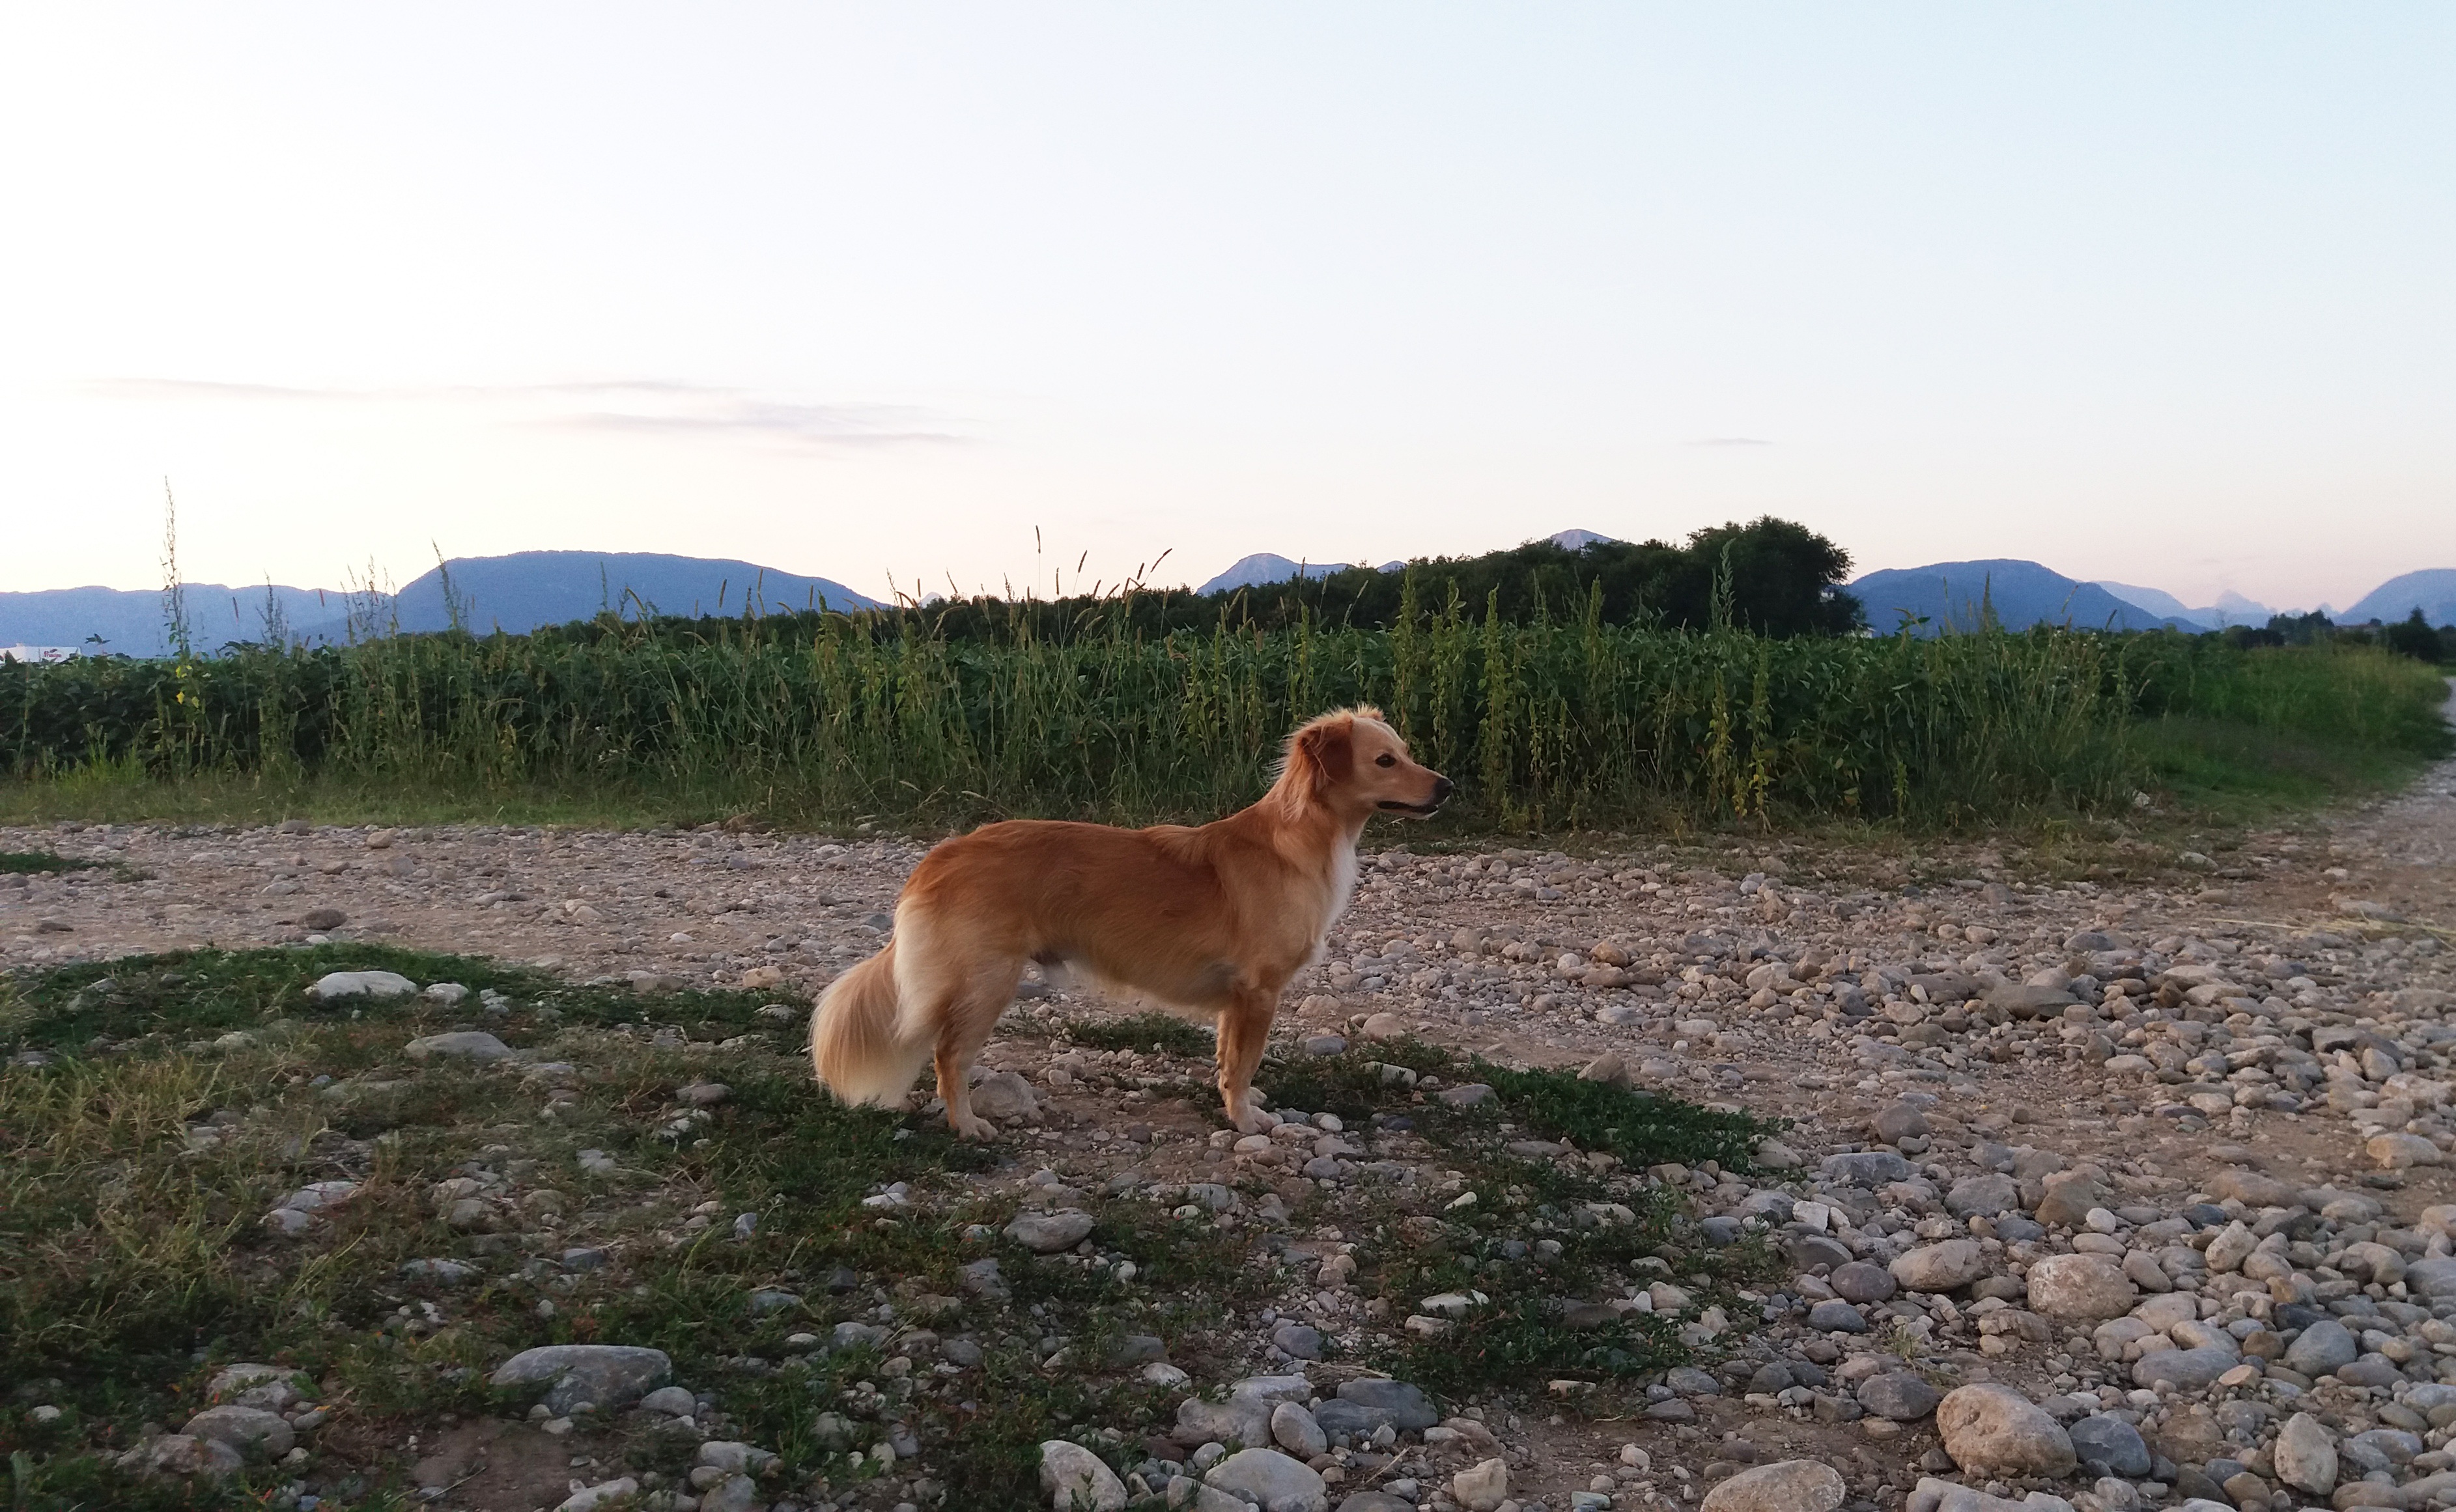
sunset, dog, walk, mammal, vertebrate, labrador retriever, doggy, campaign, mestizo, dog like mammal